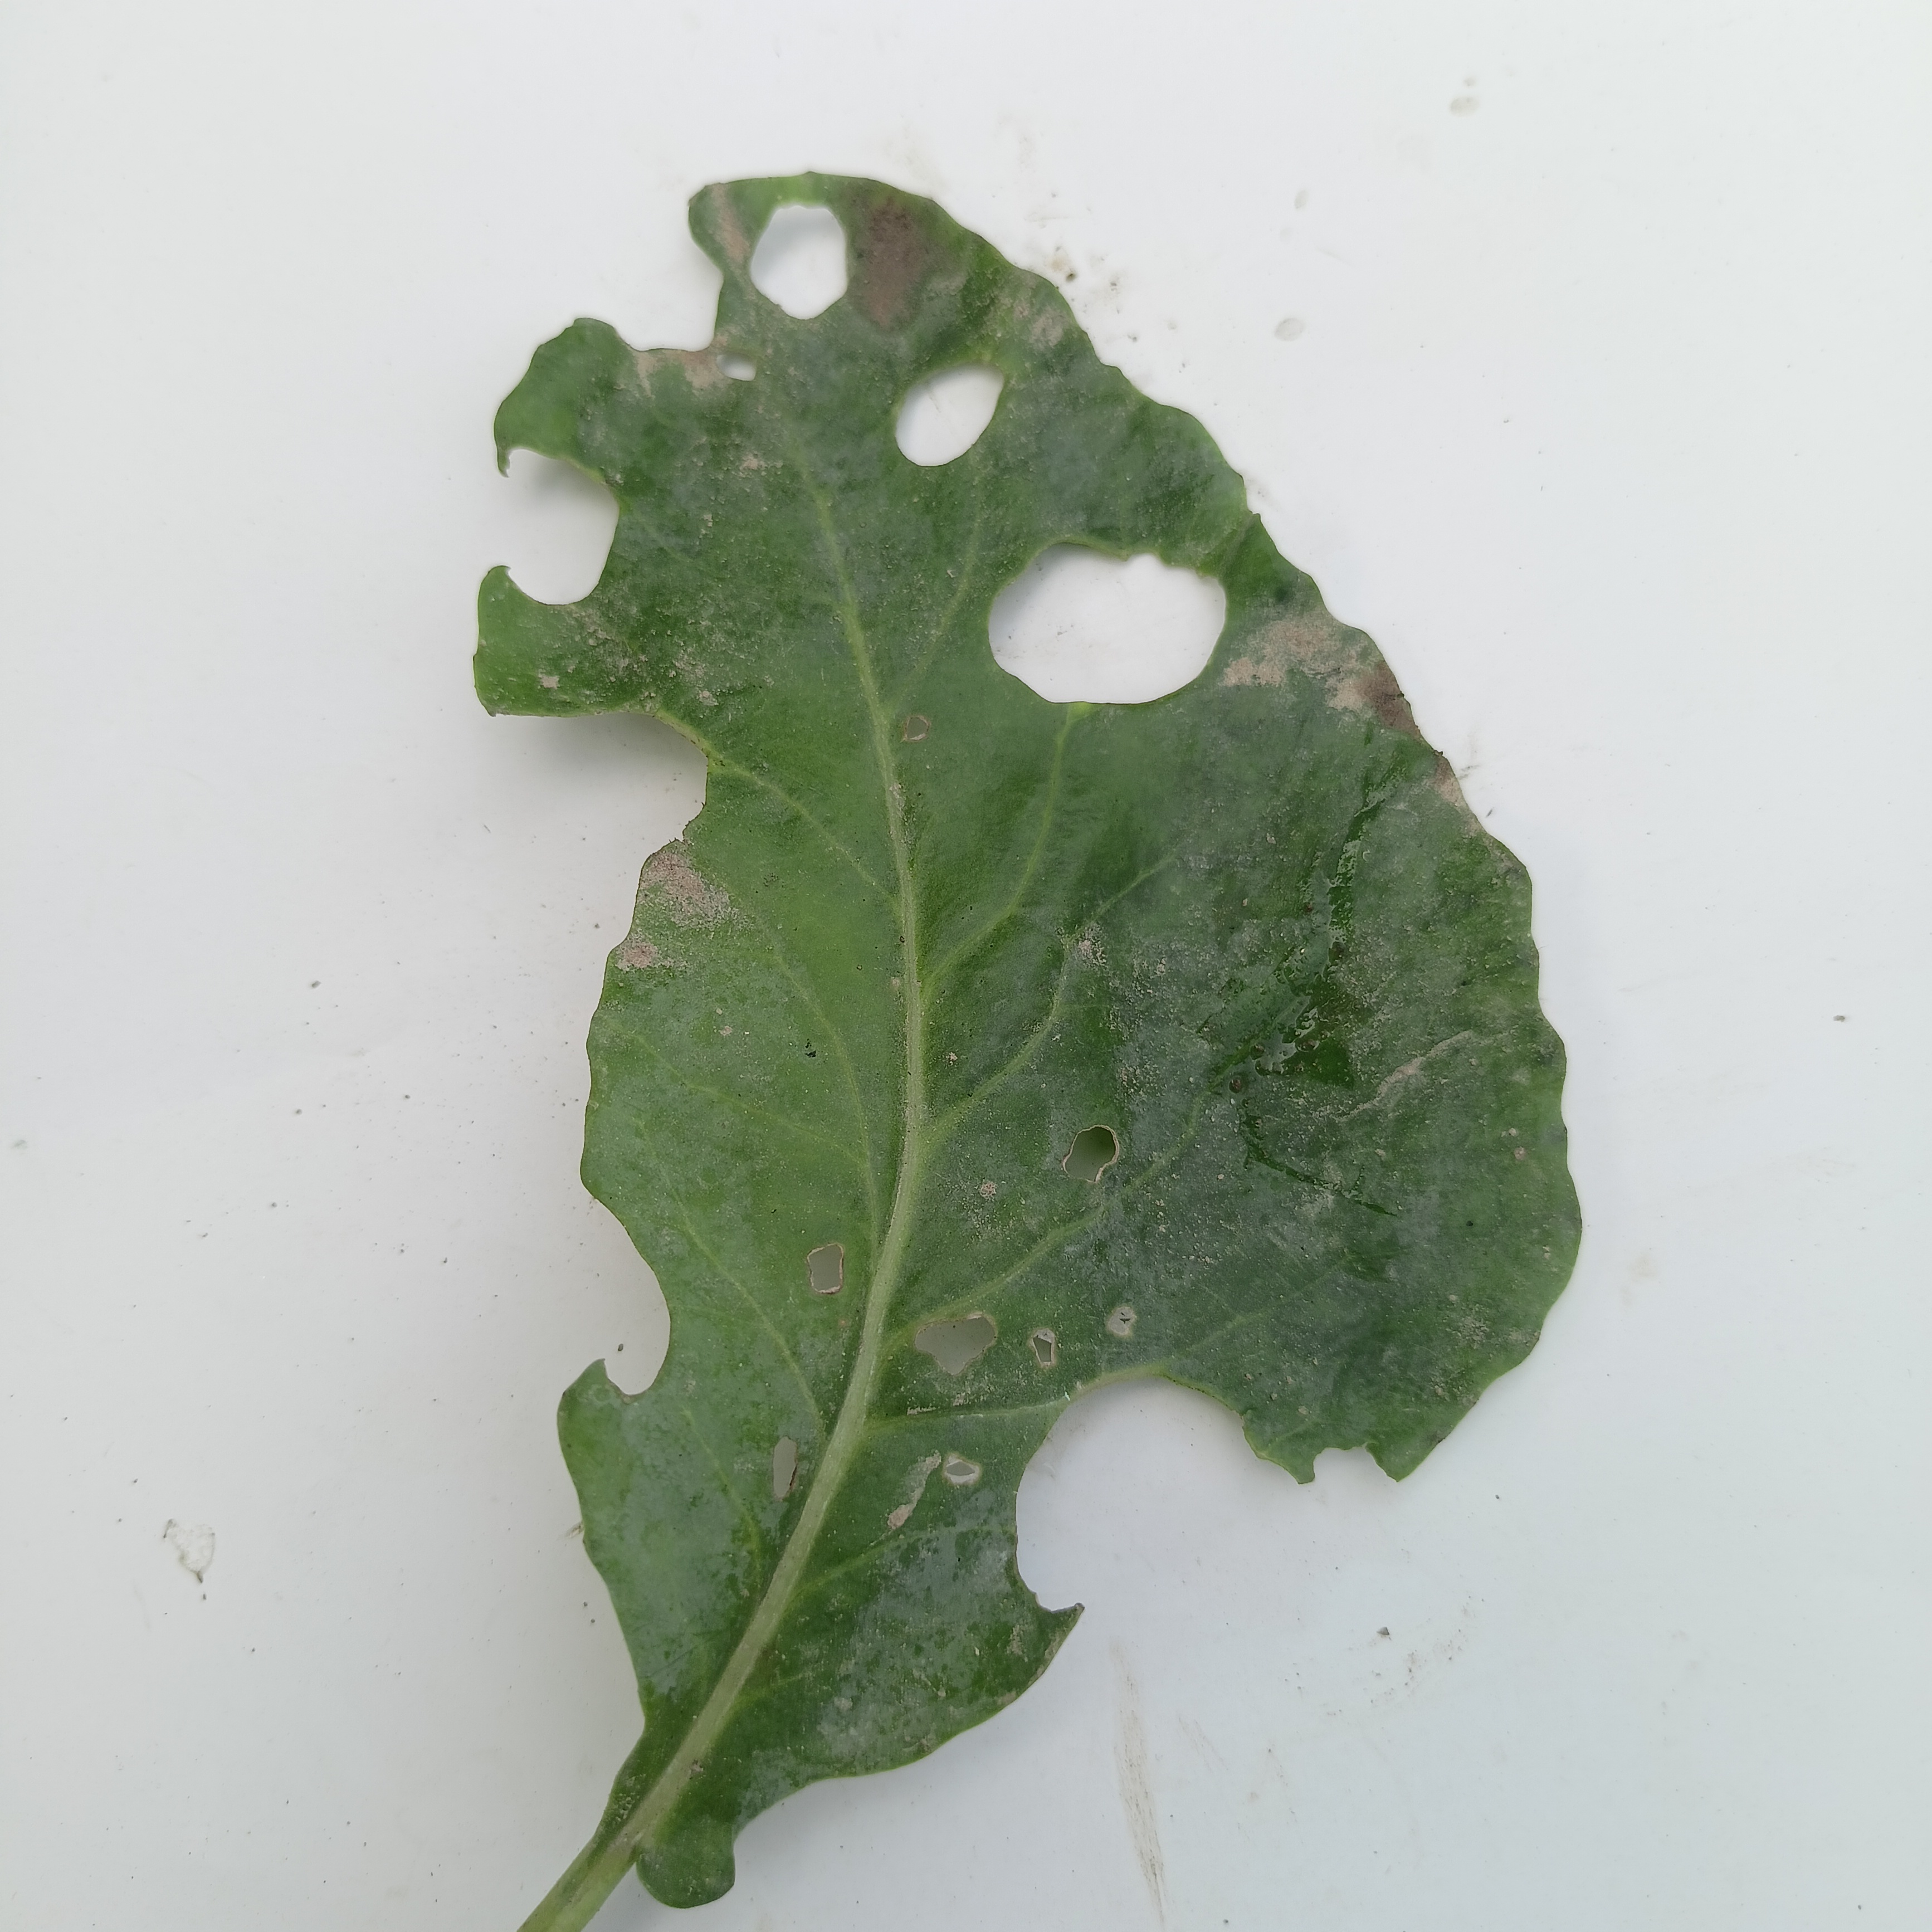
Label: Insect Hole